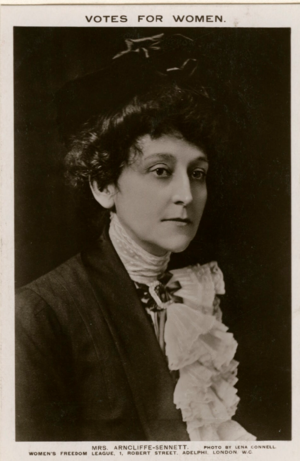
Maud Arncliffe Sennett est une actrice et suffragette britannique.